Robocon India

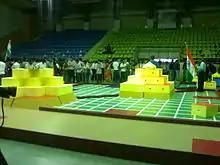
Robocon India 2010

Every year finals of Robocon India are held on First Saturday of March. The best engineering institutes across the country compete with each other for the honour of representing Indian National team at the International version of the competition for three gruelling days.